Dresden High Magnetic Field Laboratory

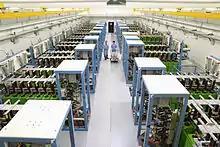
Dresden High Magnetic Field Laboratory

The Dresden High Magnetic Field Laboratory provides access to a magnet with a magnetic flux density of more than 95 teslas with a pulse duration of 11 milliseconds in a diameter of 16 millimeters. Similarly strong magnetic fields are generated only at the Los Alamos National Laboratory in Los Alamos, USA. In addition, the HLD operates several 70 tesla coils with pulse durations of 150 milliseconds.